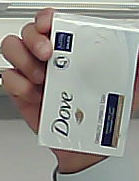
Product: dove_soap